Domagoj, Duke of Croatia

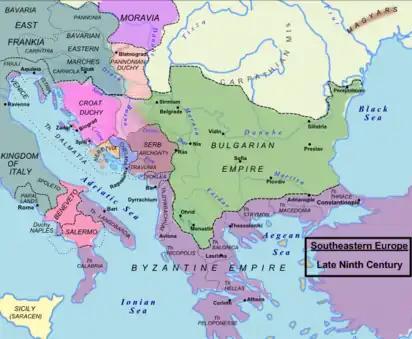
Duchy of Croatia (top left) during Domagoj's reign

Domagoj was Duke of Croatia from 864 to 876, and the founder of the Domagojević dynasty. He usurped the Croatian throne after the death of Trpimir I and expelled his sons. He took a more active role in the Adriatic Sea than his predecessors, encouraged the use of force and waged many wars, specifically with the Arabs, Venice and the East Francia. Domagoj's belligerence and the tolerance and support of piracy caused bad relations with Pope John VIII, which was further worsened after Domagoj showed no mercy to his conspirators. Formally a Frankish vassal, he used to his advantage the Frankish succession crisis and started a successful revolt against Carloman of Bavaria. After his death in 876, Domagoj was succeeded by his son who was deposed and expelled by Zdeslav in 878.